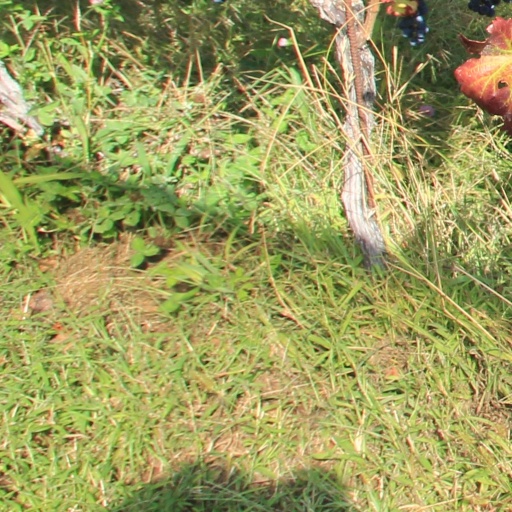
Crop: grape